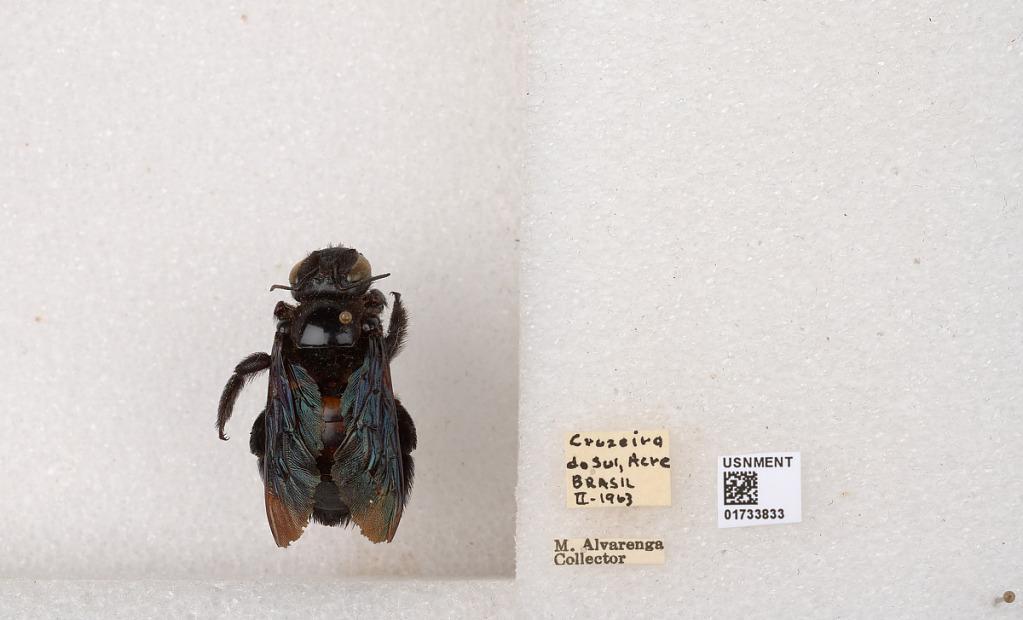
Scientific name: Xylocopa (Neoxylocopa) frontalis (Olivier)
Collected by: M. Alvarenga
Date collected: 1963-2-1
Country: Brazil
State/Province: Acre
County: Cruzeiro do Sul